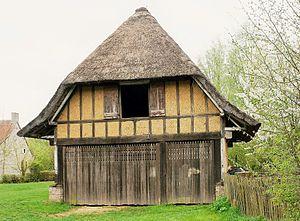
Le chartil de Méteren, datant du xviie siècle, il était la dernière partie d'une hosfède. Une imposante et exceptionnelle toiture de chaume à pans coupés à la frisonne compose le toit s'élevant 6,40 mètres. L'ossature est composée d'un mur en torchis, composé de chaque côté de quatre poteaux placés sur la sablière basse, reposant sur un mur gouttereau en briques. Villeneuve d'Ascq, Musée de Plein air, France.
Méteren est une commune française, située dans le département du Nord en région Hauts-de-France.